Defence of Outpost Snipe

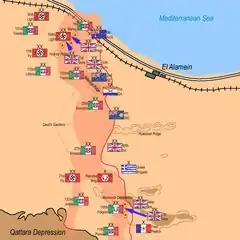

Tanks would pass through the gaps and defeat the German armoured divisions. Diversions at Ruweisat Ridge in the centre and in the south were intended to convince the Axis that the main British effort would be in the south and the 10th Armoured Division moved behind XIII Corps to add to the impression. In the north, four infantry divisions of XXX Corps were to advance on a front to the Oxalic Line, an objective beyond the forward Axis outposts. Engineers would then clear and mark the two lanes through the minefields and the armoured divisions of X Corps would pass through to gain the Pierson Line. The tanks would consolidate just west of the infantry positions, to intercept an armoured counter-attack against the infantry. The tanks would then advance to the next objective, "Skinflint", deep inside the Axis defences and astride the Rahman track, to confront the Axis tanks. The Eighth Army infantry would continue to "crumble" the three lines of Axis fortifications and destroy any tanks that attacked them.